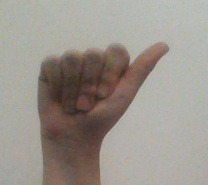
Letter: dhad